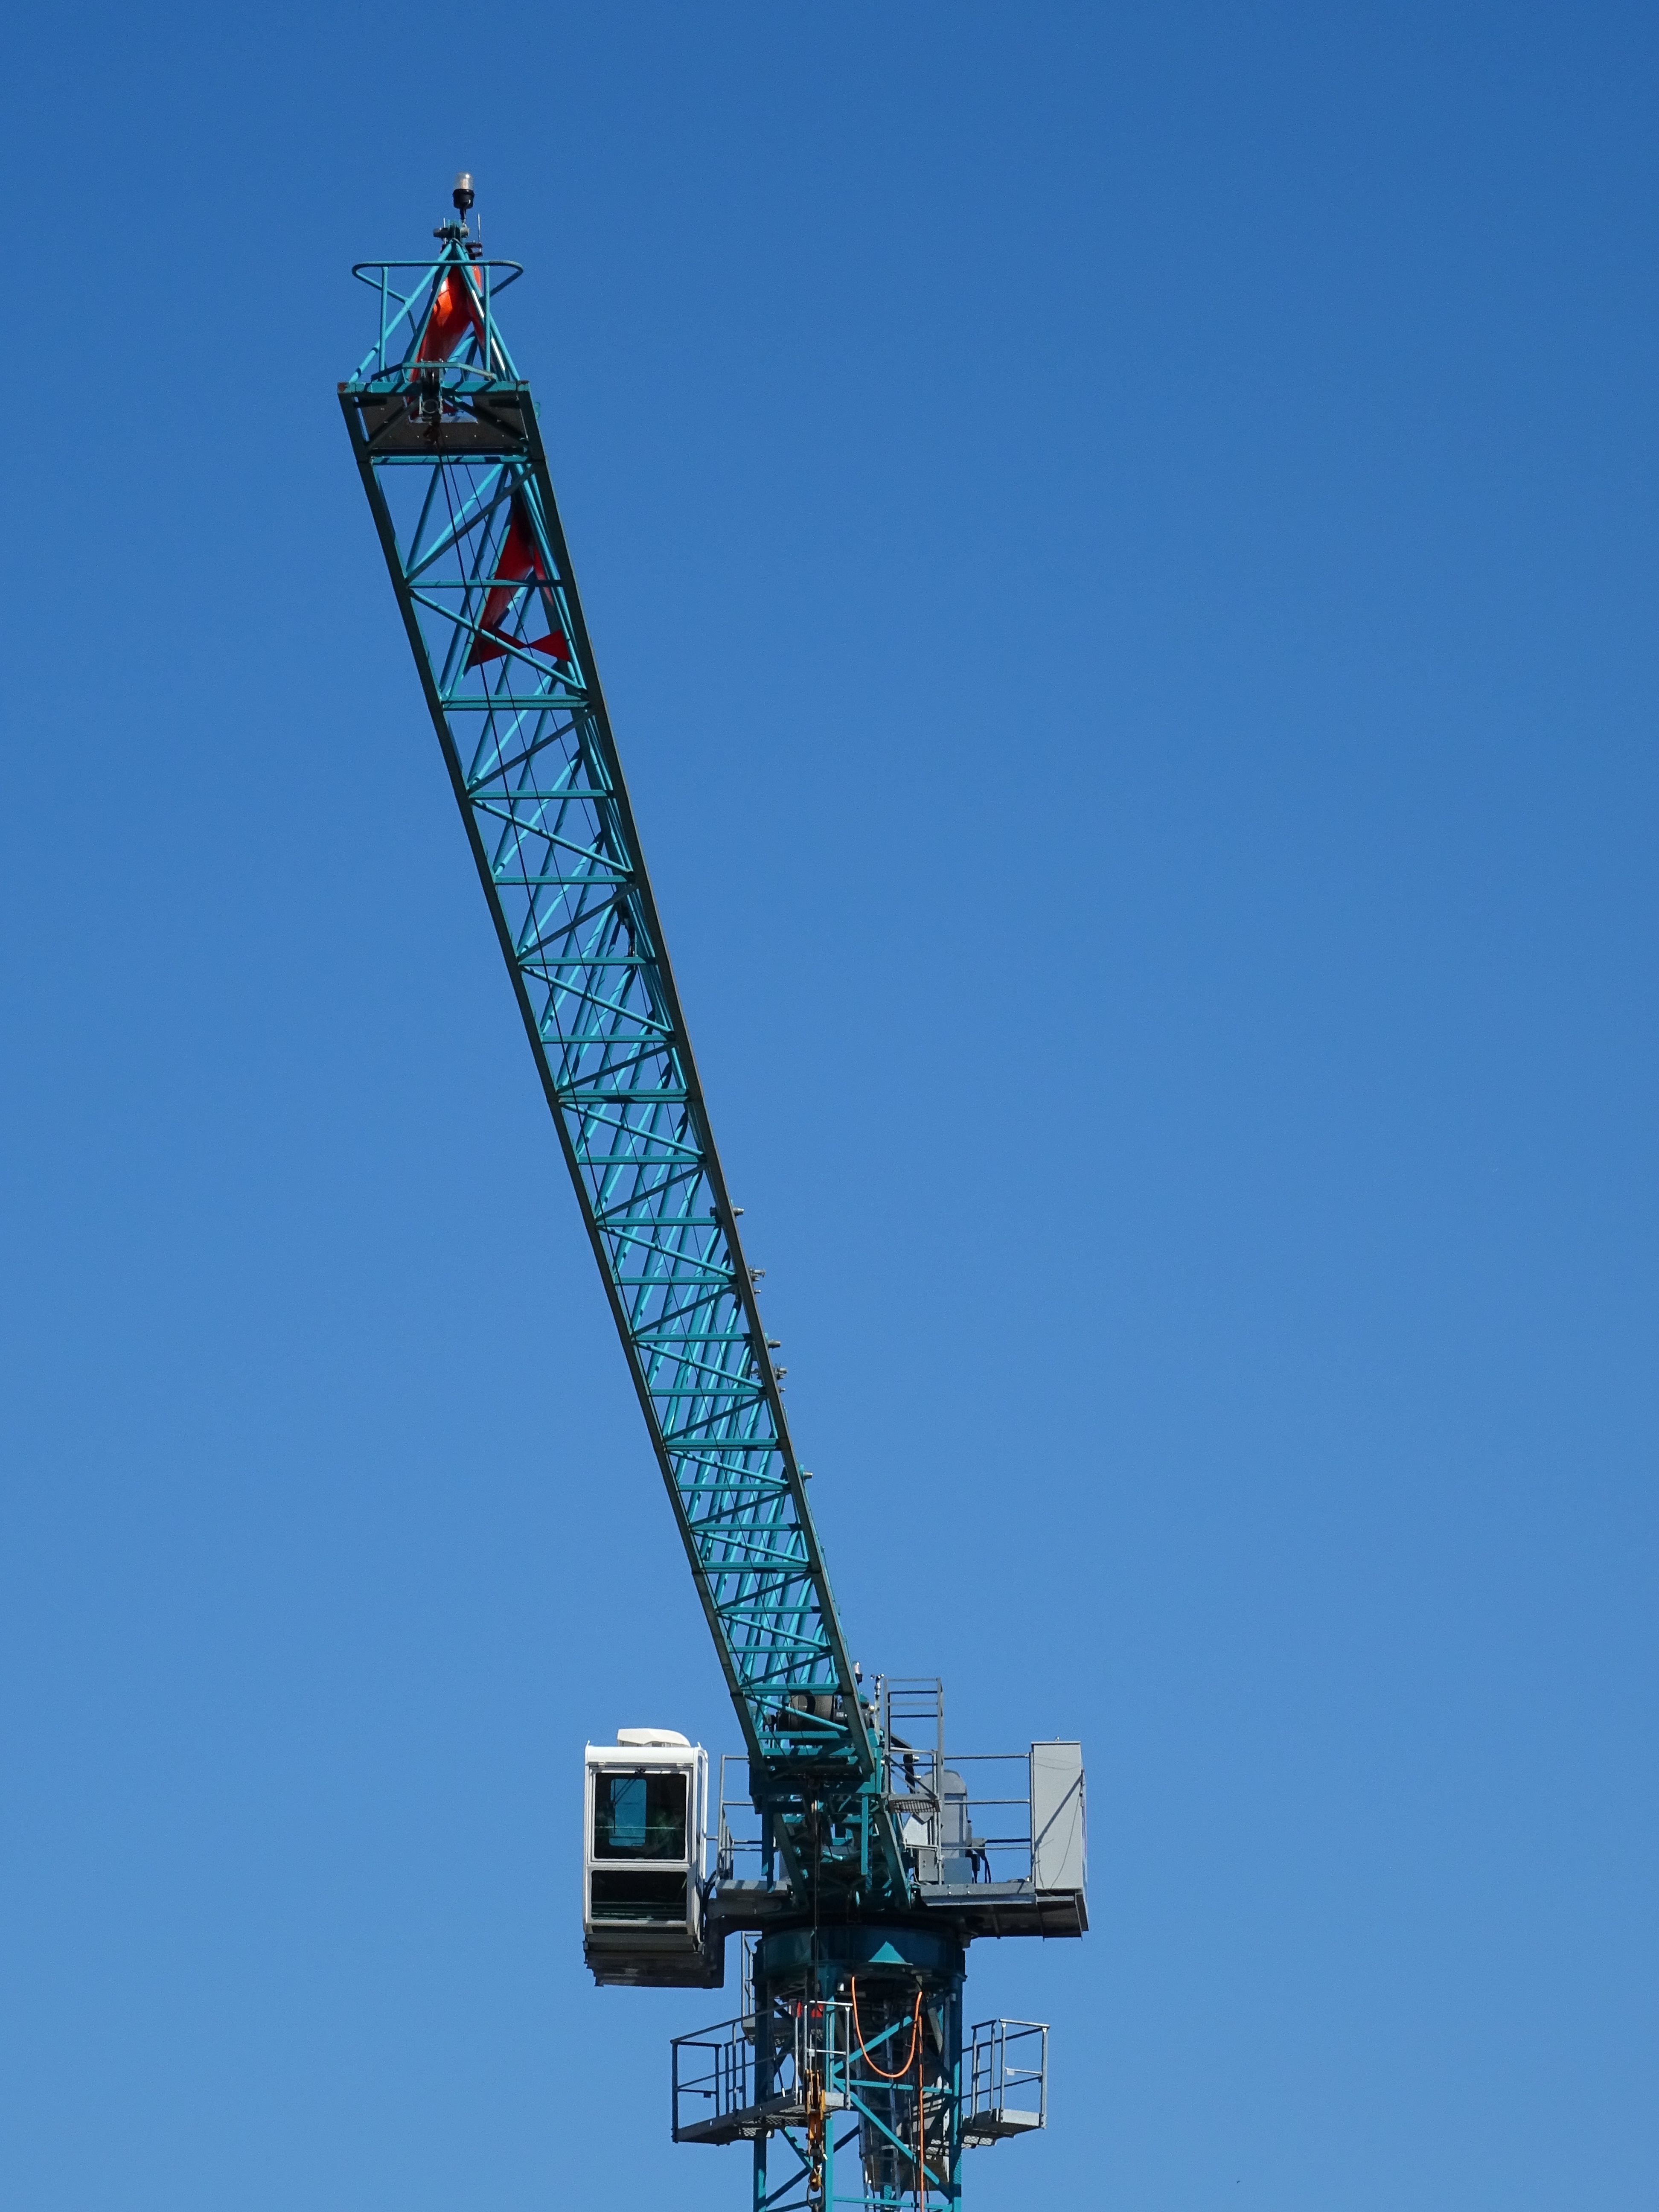
technology, construction, vehicle, tower, mast, blue sky, crane, site, baukran, construction work, load crane, load lifter, hydraulic, construction equipment